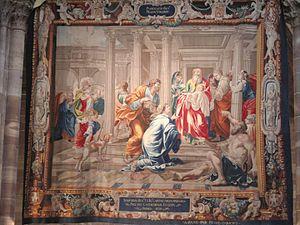
Tapisserie de la Purification de la Vierge dans la nef de la cathédrale de Strasbourg. Cet épisode de la vie de Marie est aussi connu sous le nom de Présentation de Jésus au Temple ou de Chandeleur.